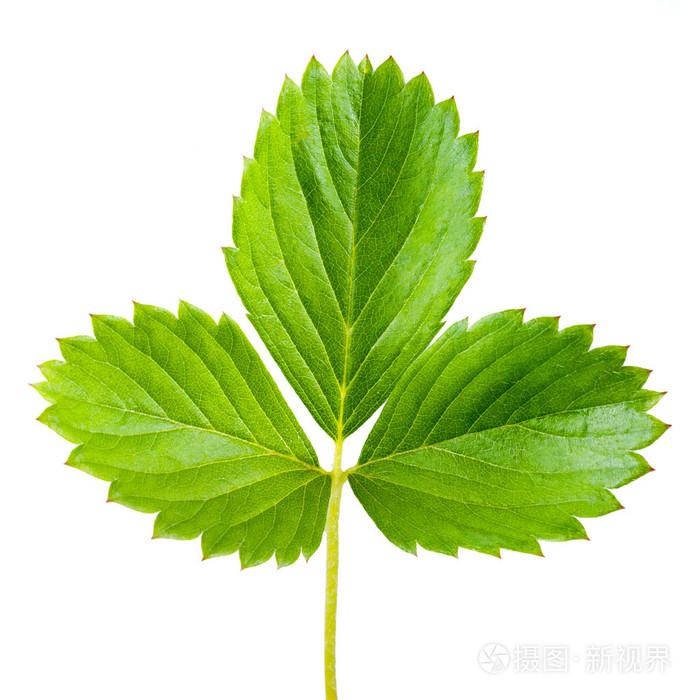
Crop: apple
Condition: healthy